Archaeological Museum of Tegea

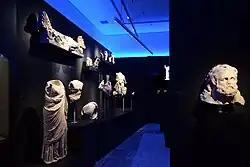

The Archaeological Museum of Tegea is a museum in Tegea, Arcadia, Greece.